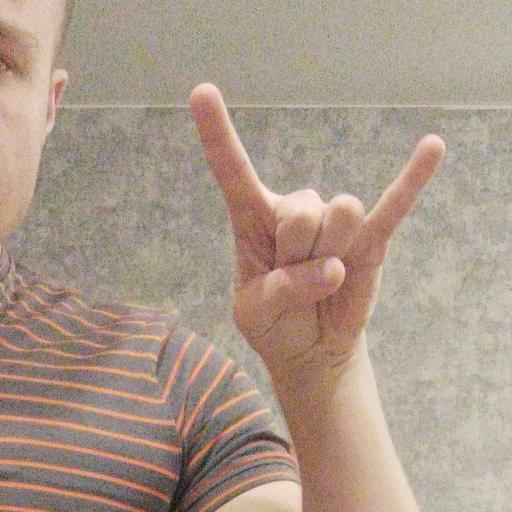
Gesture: rock